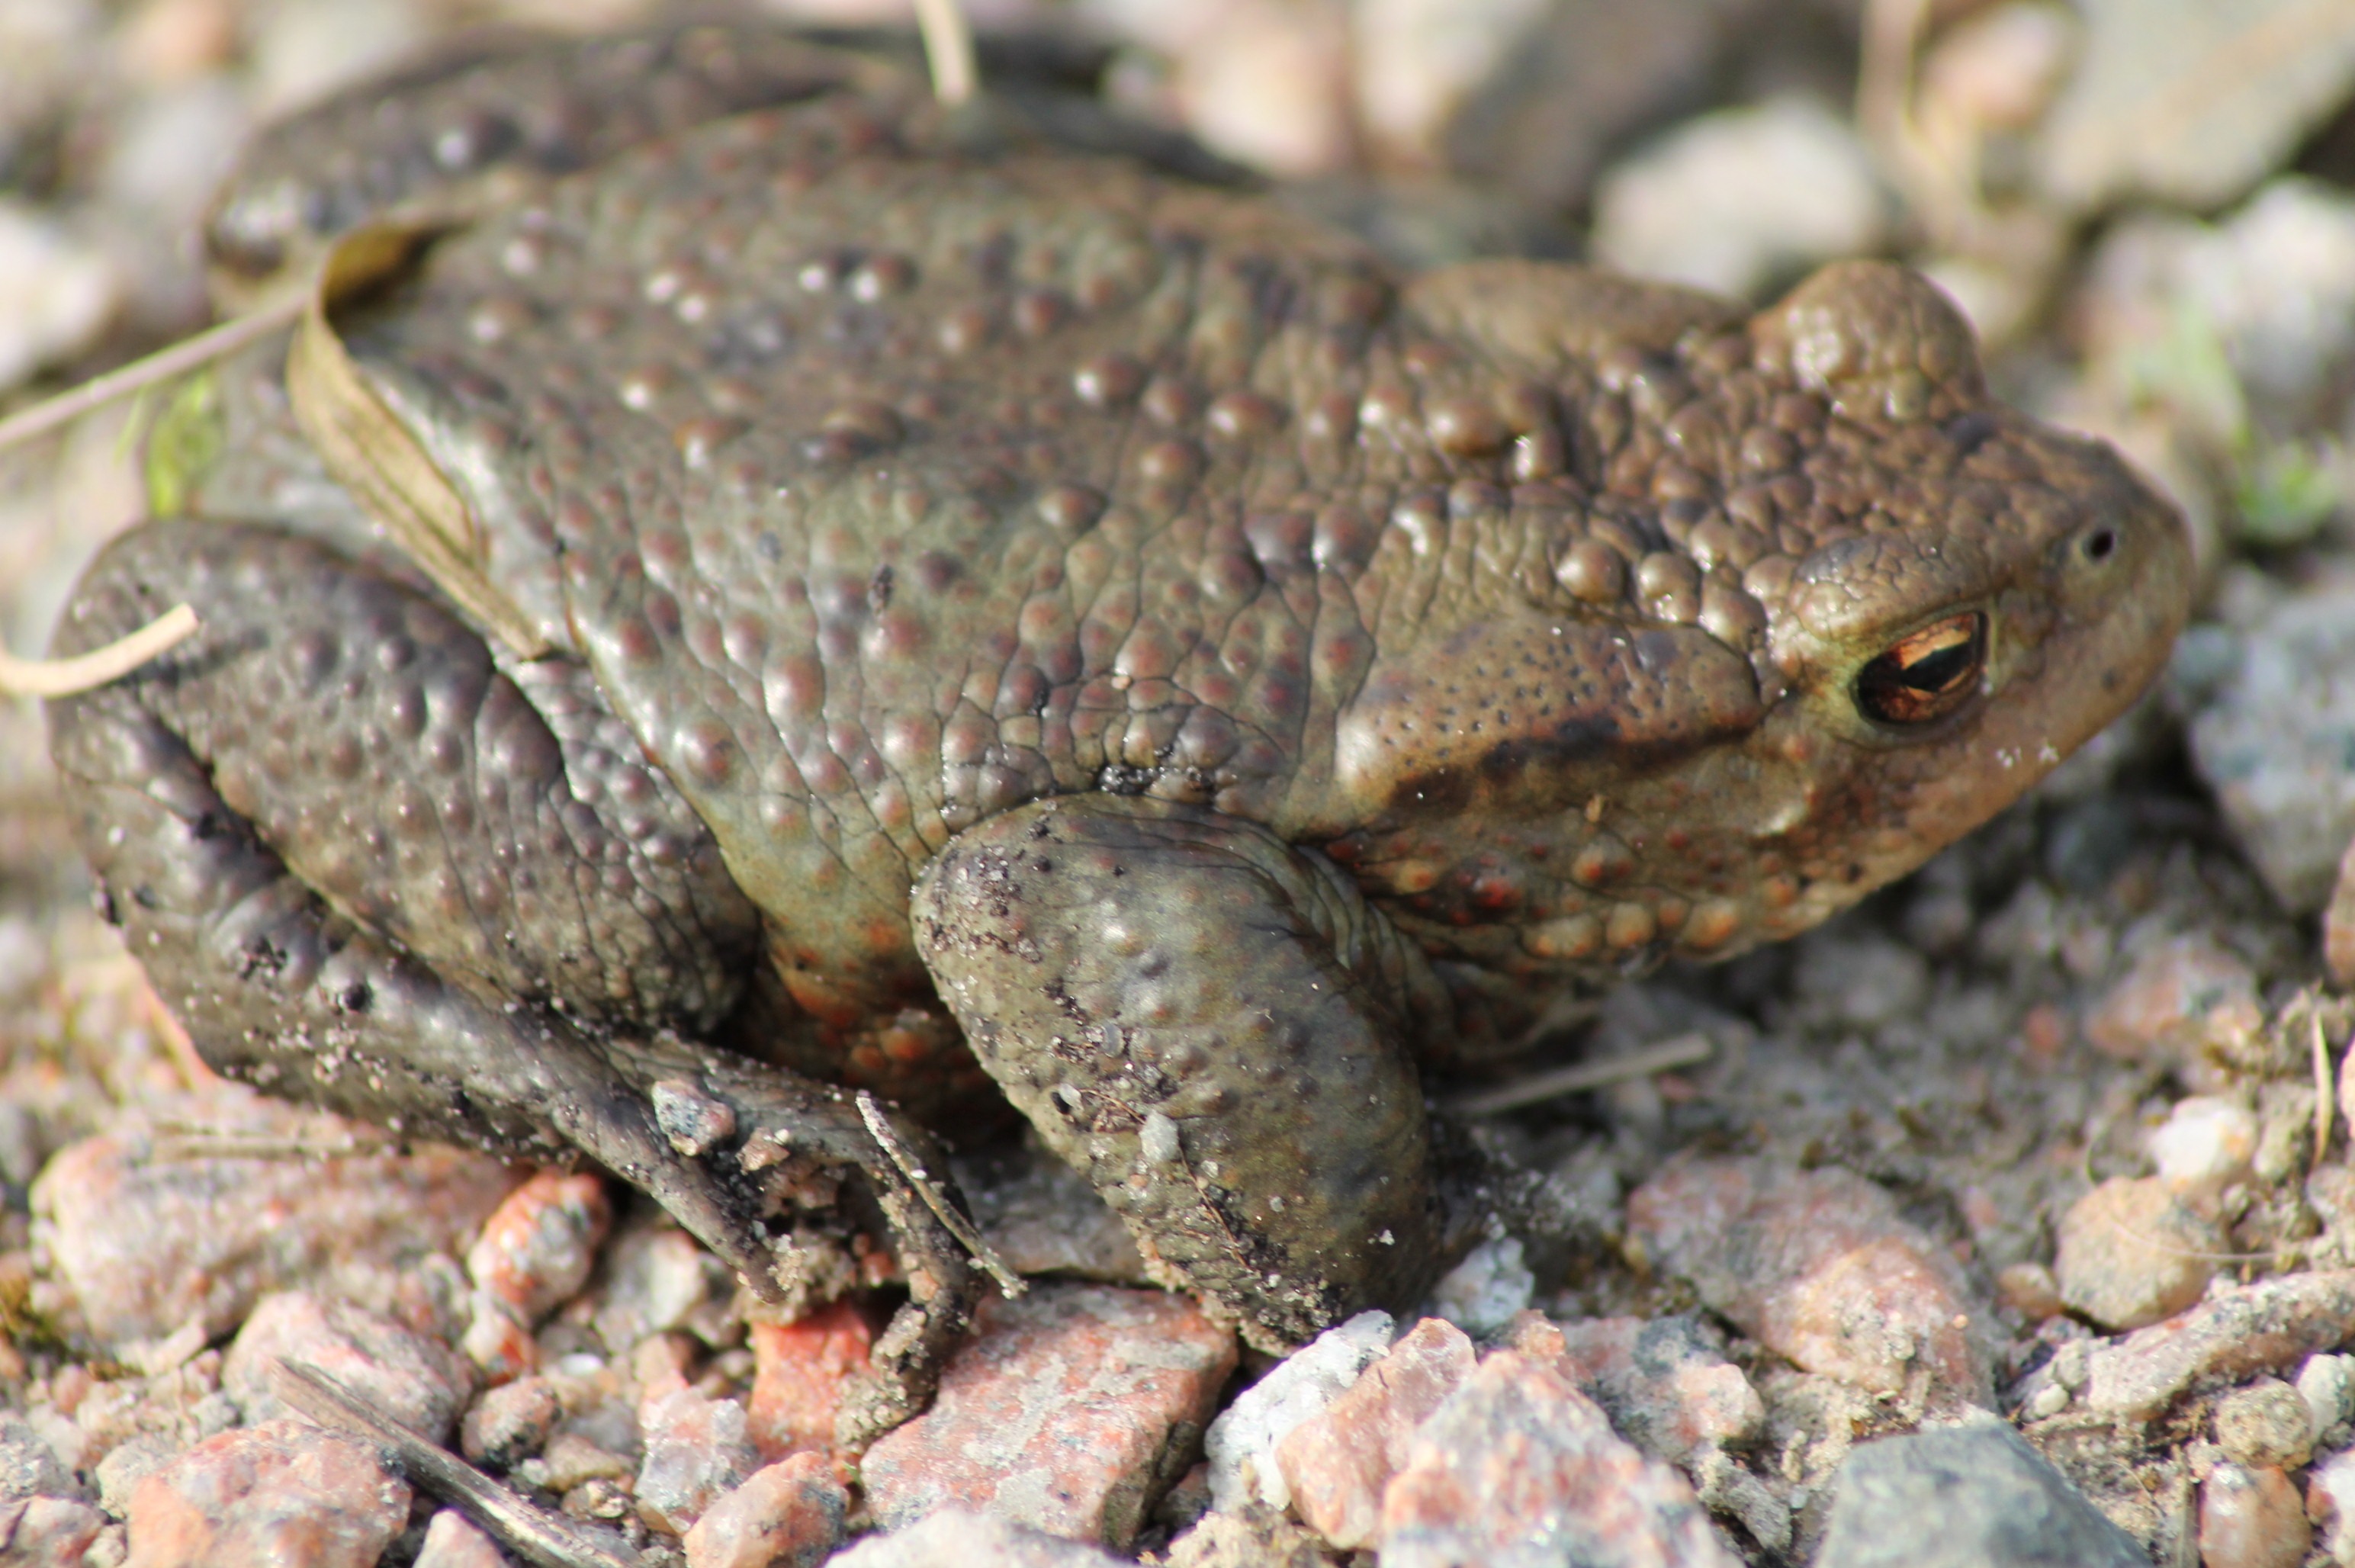
nature, animal, wildlife, frog, toad, amphibian, fauna, stones, vertebrate, amphibians, bullfrog, ranidae, lissotriton